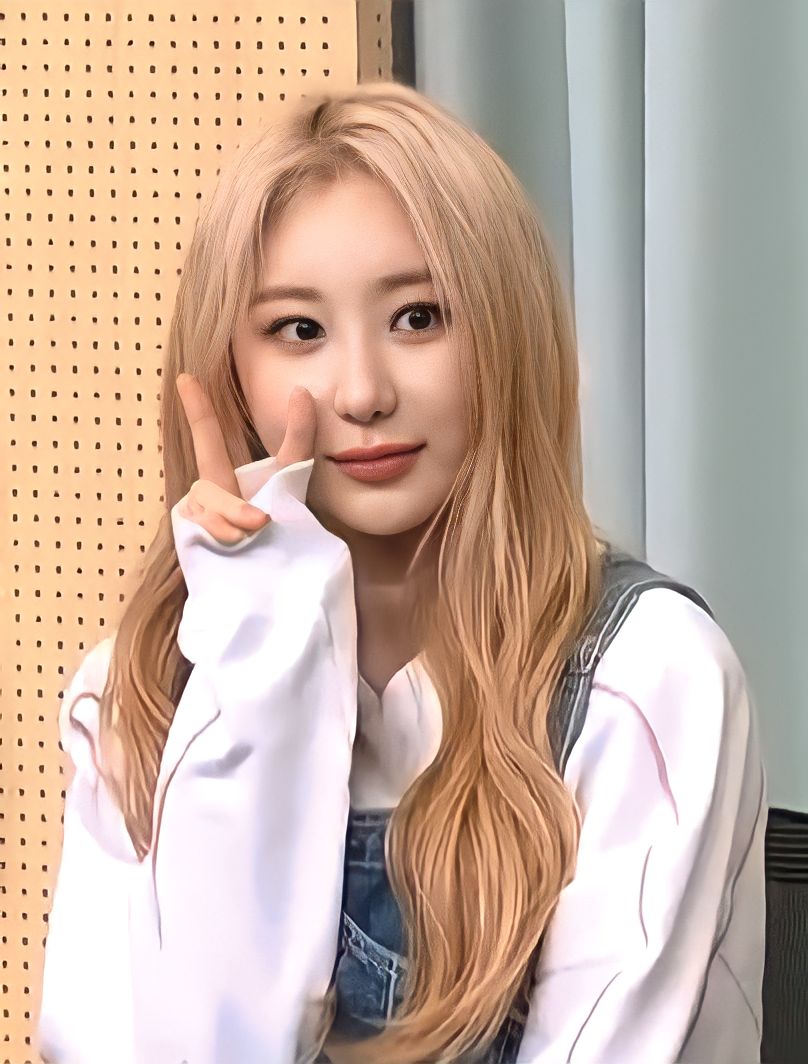
อี แช-ย็อน

| name = แชย็อน
| image = Lee Chae-yeon (이채연) 230509.jpg
| caption = แชย็อนในเดือนพฤษภาคม ค.ศ. 2023
| birth_name = อี แช-ย็อน
| birth_place = ยงอิน จังหวัดคย็องกี เกาหลีใต้
| relatives = อี แช-รย็อง|แชรย็อง (น้องสาว)
| signature = Chaeyeon20000111.jpg
| module = Infobox musical artist|embed=yes
| years_active = 2018–ปัจจุบัน
| label = hlist|ดับเบิลยูเอ็มเอนเตอร์เทนเมนต์|ดับเบิลยูเอ็ม|ออฟเดอะเรคอร์ด |อีเอ็มไอเรเคิดส์เจแปน|อีเอ็มไอ
| past_member_of = ไอซ์วัน
| module2 = Infobox korean name|child=yes|headercolor=transparent
| rr = I Chae-yeon
| mr = Yi Ch'ae-yŏn
อี แช-ย็อน (; ; เกิด 11 มกราคม ค.ศ. 2000) รู้จักในชื่อแชย็อน เป็นนักร้อง นักเต้น แร็ปเปอร์ และนักแต่งเพลงชาวเกาหลีใต้ เธอเป็นที่รู้จักในฐานะอดีตสมาชิกของเกิร์ลกรุปเกาหลีใต้–ญี่ปุ่นไอซ์วัน หลังจากได้อันดับที่ 12 ในรายการเซอร์ไววัลเกิร์ลกรุป"พรอดิวซ์โฟร์ตีเอต"ของเอ็มเน็ต แชย็อนเปิดตัวเป็นศิลปินเดี่ยวด้วยอีพี "Hush Rush" เมื่อวันที่ 12 ตุลาคม ค.ศ. 2022
== ประวัติ ==
=== ชีวิตช่วงแรก ===
แช-ย็อน เกิดเมื่อวันที่ 11 มกราคม ค.ศ. 2000 ที่เมืองยงอิน จังหวัดคย็องกี ในประเทศเกาหลีใต้ มีพี่น้องทั้งหมด 3 คน โดยแช-ย็อนเป็นบุตรคนแรก มีน้องสาวชื่อ อี แช-รย็อง (ซึ่งปัจจุบันเป็นหนึ่งในสมาชิกเกิร์ลกรุป อิดจี) อี แช-ย็อน & อี แช-รย็อง 2 พี่น้องที่รอโอกาสพบกันบนสเตจ. "hallyukstar. Original 2019-04-02". (). และน้องสาวคนเล็กชื่อ อี แช-มิน 190508 Lee Chaeyeon With Little Sis Lee Chaemin. "reddit". (). แช-ย็อนจบการศึกษาในระดับประถมศึกษาที่โรงเรียนประถมซอชอน ระดับมัธยมศึกษาตอนต้นและมัธยมศึกษาตอนปลายที่โรงเรียนมัธยมซอชอน
ในปีค.ศ. 2013 แช-ย็อนได้เข้าร่วมแข่งขันในรายการเคป็อปสตาร์3 ซึ่งด้วยความสามารถทำให้เธอได้เข้ามาเป็นเด็กฝึกหัดในสังกัดเจวายพีเอนเตอร์เทนเมนต์ในขณะที่เธอมีอายุ 12 ปี และทำให้ในปีค.ศ. 2015 เธอได้เข้าร่วมแข่งขันอีกครั้งในรายการซิกซ์ทีนเพื่อค้นหาสมาชิกเกิร์ลกรุปทไวซ์แต่กลับไม่ได้ถูกคัดเลือก แช-ย็อนจึงออกจากค่ายเจวายพีมาเป็นเด็กฝึกหัดในค่ายดับบลิวเอ็มเอนเตอร์เทนเมนต์
=== ไอซ์วัน ===
หลังจากที่แช-ย็อนย้ายมาเป็นเด็กฝึกหักของค่ายดับบลิวเอ็มเอนเตอร์เทนเมนต์เป็นระยะเวลา 4 ปี ทำให้ในปีค.ศ. 2018 เธอได้เข้าร่วมแข่งขันในรายการพรอดิวซ์โฟร์ตีเอต ที่ออกอากาศทางเอ็มเน็ต ด้วยความสามารถทำให้แช-ย็อนผ่านเข้ารอบ 12 คนสุดท้ายจึงได้เป็นหนึ่งในสมาชิกเกิร์ลกรุปไอซ์วันโดยมีตำแหน่งเป็นนักร้องนำและนักเต้นหลักของวง WM Ent. Lee Chae Yeon Dance Moment In Produce 48. "Youtube". June 20, 2018. Produce48- Lee Chaeyeon cut - Ep1. "Youtube". June 25, 2018.
== ผลงานเพลง ==
=== อีพี ===
| class="wikitable plainrowheaders" style="text-align:center"
|+ รายชื่ออีพี รายละเอียด ตำแหน่งชาร์ต และยอดขาย
! scope="col" rowspan="2" | ชื่อ
! scope="col" rowspan="2" | รายละเอียด
! scope="col" style="width:7em" | ตำแหน่งชาร์ตสูงสุด
! scope="col" rowspan="2" | ยอดขาย
|-
! scope="col" style="font-size:90%; width:2.5em" | Circle Album Chart|KORCircle Album Chart:
*
*
|-
! scope="row" | "Hush Rush"
|
* วางจำหน่าย: 12 ตุลาคม 2022
* สังกัด: ดับเบิลยูเอ็มเอนเตอร์เทนเมนต์
* รูปแบบ: Compact disc|ซีดี, Music download|ดิจิทัลดาวน์โหลด, Streaming media|สตรีมมิง
| 10
|
* KOR: 36,589
|-
! scope="row" | "Over the Moon"
|
* วางจำหน่าย: 12 เมษายน 2023
* สังกัด: ดับเบิลยูเอ็มเอนเตอร์เทนเมนต์
* รูปแบบ: ซีดี, ดิจิทัลดาวน์โหลด, สตรีมมิง
| 9
|
* KOR: 31,066
|
=== ซิงเกิล ===
| class="wikitable plainrowheaders" style="text-align:center"
|+ รายชื่อซิงเกิล ปีที่จำหน่าย ตำแหน่งชาร์ต และชื่ออัลบั้ม
! scope="col" rowspan="2" | ชื่อ
! scope="col" rowspan="2" | ปี
! scope="col" colspan="2" style="width:7em" | ตำแหน่งชาร์ตสูงสุด
! scope="col" rowspan="2" | อัลบั้ม
|-
! scope="col" style="font-size:90%; width:3em" | Circle Digital Chart|KOR
! scope="col" style="font-size:90%; width:3em" | South Korea Songs|KORSongs
|-
! scope="row" | "Hush Rush"
| 2022
| —efn|group=lower-alpha|"Hush Rush" did not enter the Circle Digital Chart, but appeared at number 33 on the component Download chart. || —
| "Hush Rush"
|-
! scope="row" | "Knock"
| 2023
| 26 || 13
| "Over the Moon"
|-
| colspan="5" style="font-size:85%" | "—" หมายถึง ไม่ติดชาร์ตหรือไม่ได้วางจำหน่ายในภูมิภาคนั้น
|
=== เครดิตการแต่งเพลง ===
เครดิตเพลงทั้งหมดดัดแปลงมาจากฐานข้อมูลของ Korea Music Copyright Association เว้นแต่จะระบุไว้เป็นอย่างอื่น
== ผลงานการแสดง ==
=== ละครโทรทัศน์ ===
=== รายการโทรทัศน์ ===
| class="wikitable plainrowheaders sortable"
|-
! scope="col" | ปี
! scope="col" | ชื่อ
! scope="col" | บทบาท
! scope="col" | หมายเหตุ
! scope="col" class="unsortable" | อ้างอิง
|-
! scope="row" | 2013–2014
| "K-pop Star 3"
| rowspan="6"| ตัวเธอเอง
| rowspan="4"| ผู้เข้าแข่งขัน
| style="text-align:center" |
|-
! scope="row" | 2015
| "Sixteen (TV series)|Sixteen"
| style="text-align:center" |
|-
! scope="row" | 2018
| "พรอดิวซ์โฟร์ตีเอต"
| style="text-align:center" |
|-
! scope="row" | 2021
|"Street Woman Fighter"
| style="text-align:center" |
|-
! scope="row" | 2022
| "The Travelog"
| สมาชิกนักแสดง
| style="text-align:center" |
|-
! scope="row" | 2023
| "Queendom Puzzle (TV program)|Queendom Puzzle"
| ผู้เข้าแข่งขัน
| style="text-align:center" |
|
=== รายการเว็บ ===
| class="wikitable plainrowheaders sortable"
|-
! scope="col" | ปี
! scope="col" | ชื่อ
! scope="col" | บทบาท
! scope="col" | หมายเหตุ
! scope="col" class="unsortable" | อ้างอิง
|-
! scope="row" rowspan=2| 2021
| "Adola Travel Agency: Cheat-ing Trip"
| สมาชิกนักแสดง
| ฤดูกาลที่ 1 และ 3
| style="text-align:center" |
|-
|"Get It Beauty K-BOX"
| พิธีกรหลัก
| กับออนแอนด์ออฟ|อีชัน
| style="text-align:center" |
|
== ผลงานวิดีโอ ==
=== มิวสิกวิดีโอ ===
| class="wikitable plainrowheaders" style="text-align:center"
! scope="col" | ชื่อ
! scope="col" | ปี
! scope="col" | ผู้กำกับ
! scope="col" | อ้างอิง
|-
! scope="row" | "Hush Rush"
| 2022
| rowspan="2"
|
|-
! scope="row" | "Knock"
| 2023
|
|-
|
=== ปรากฏตัวของมิวสิกวิดีโอ ===
== หมายเหตุ ==
== อ้างอิง ==
== แหล่งข้อมูลอื่น ==
*
*
หมวดหมู่:บุคคลที่เกิดในปี พ.ศ. 2543
หมวดหมู่:บุคคลที่ยังมีชีวิตอยู่
หมวดหมู่:บุคคลจากยงอิน
หมวดหมู่:ไอดอลหญิงชาวเกาหลีใต้
หมวดหมู่:นักร้องป็อปหญิงชาวเกาหลีใต้
หมวดหมู่:นักเต้นเกาหลีใต้
หมวดหมู่:สมาชิกของไอซ์วัน
หมวดหมู่:นักร้องหญิงชาวเกาหลีใต้ในศตวรรษที่ 21